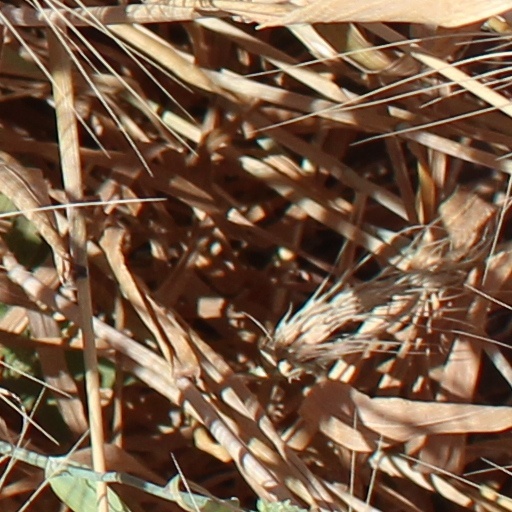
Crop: wheat